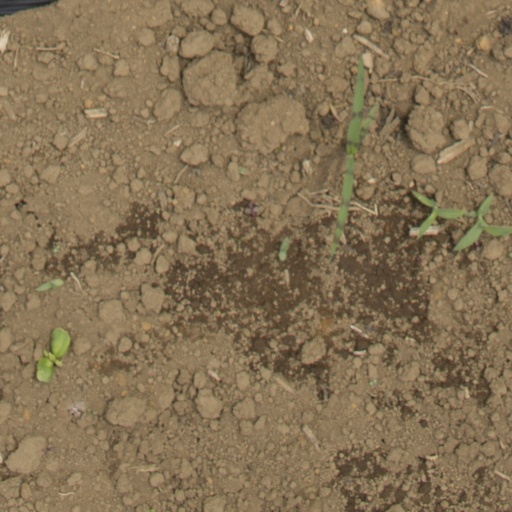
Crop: Jerusalem artichoke